Wolcott Mill

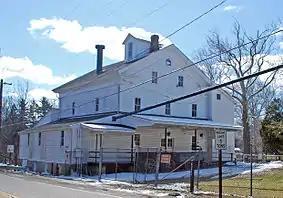

The Wolcott Mill complex includes the mill itself, the millpond, a barn, and a truck garage. A 1950s corncob building is also on the property, and a modern gazebo, restrooms, and toll road building were added by the park system. The large barn was first used as a stable, and was later converted to storage for certified seed. The Metropark uses the barn as a historical museum. The truck garage once housed delivery trucks, and is now used for special events.